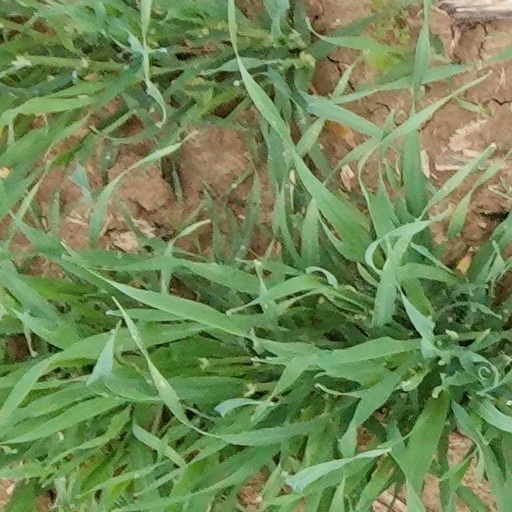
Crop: wheat